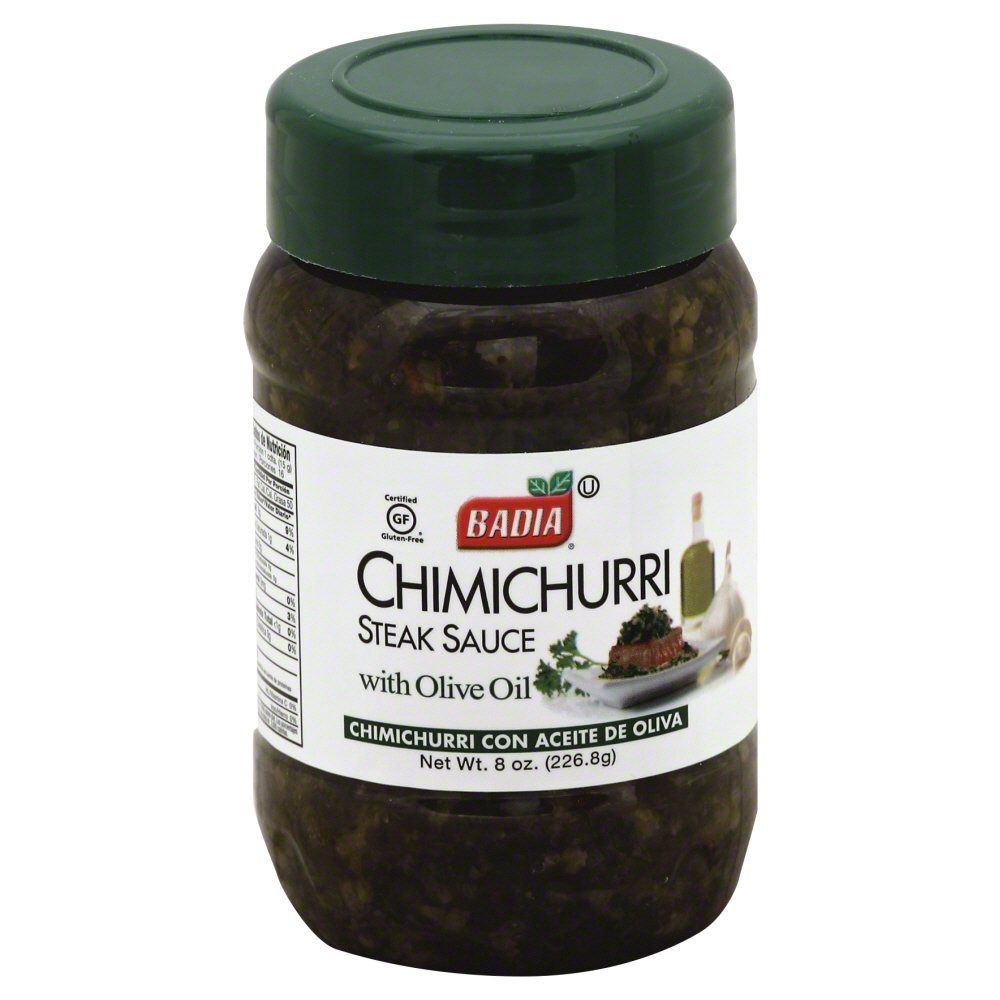
Item Name: Chimichurri Sauce – 8 oz
Bullet Point: 8 Ounces
Product Description: Chimichurri is a delicious dressing for any roasted meat such as beefsteak, pork, ribs, burgers and sausages. Can be used as a marinade. For a thinner sauce, add olive oil.
Value: 8.0
Unit: Ounce

Price: 7.35